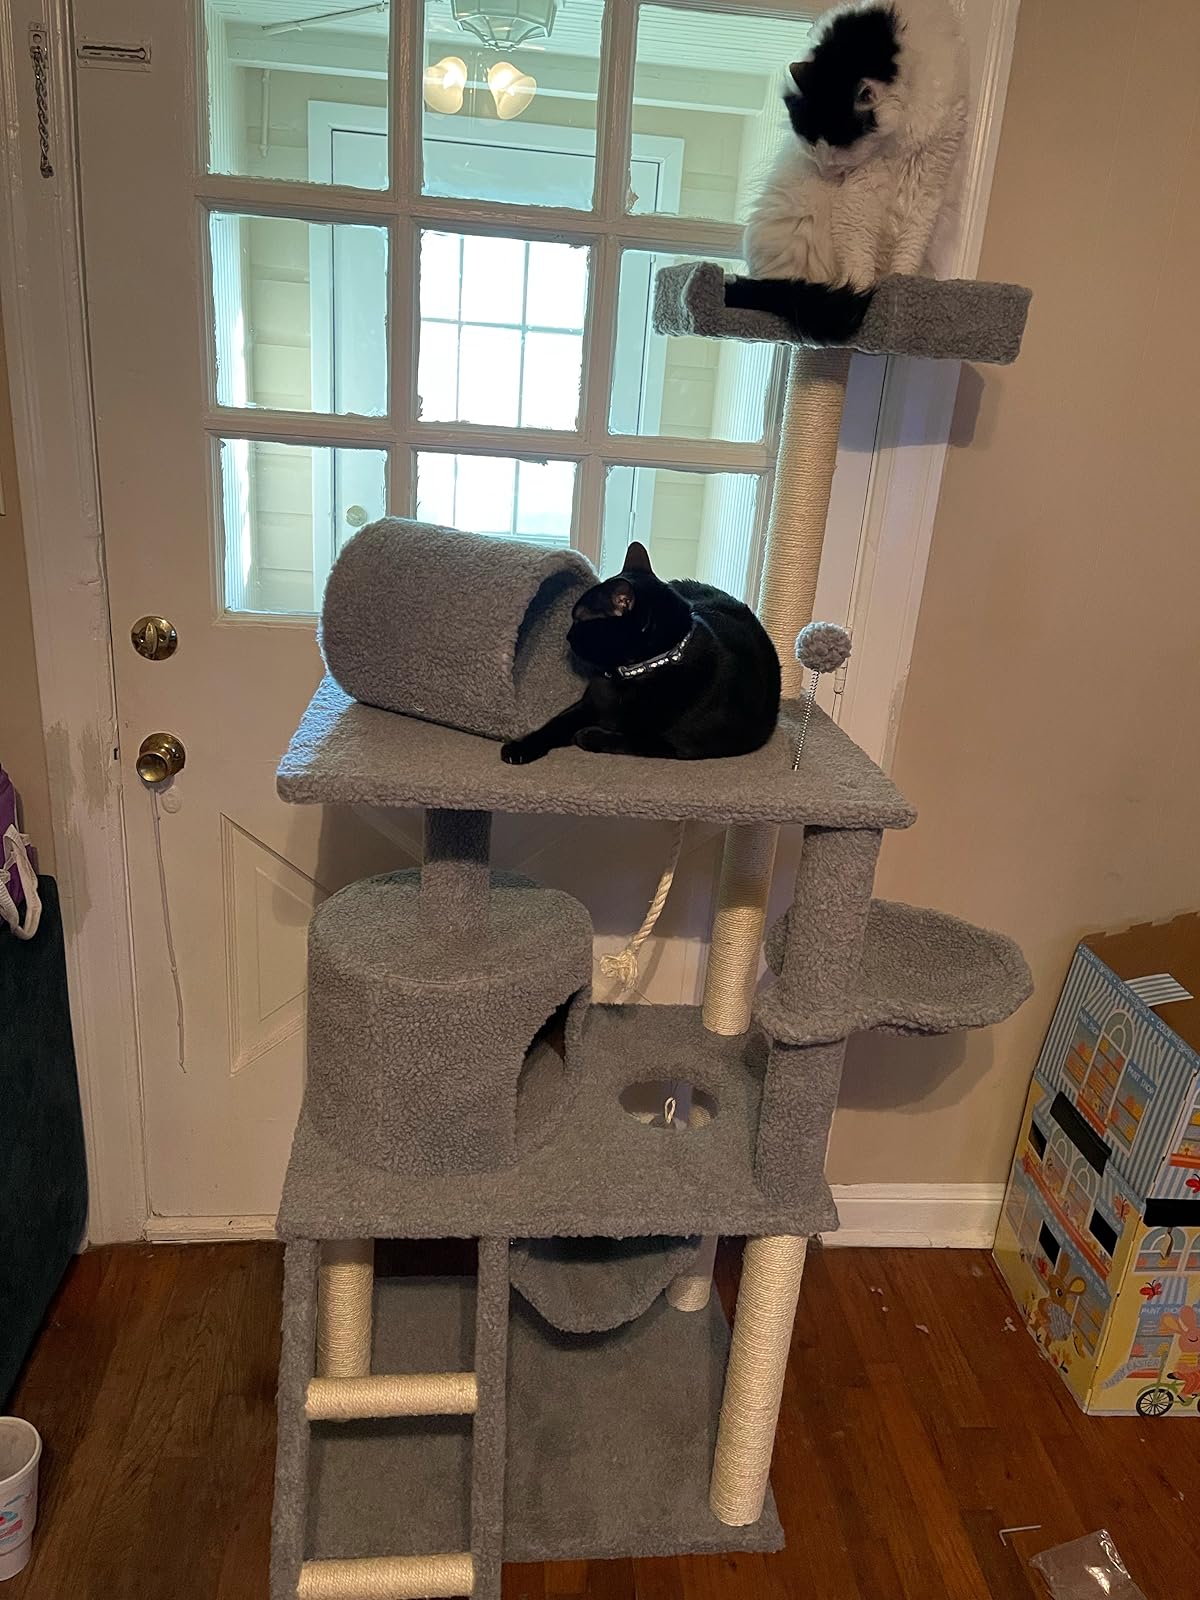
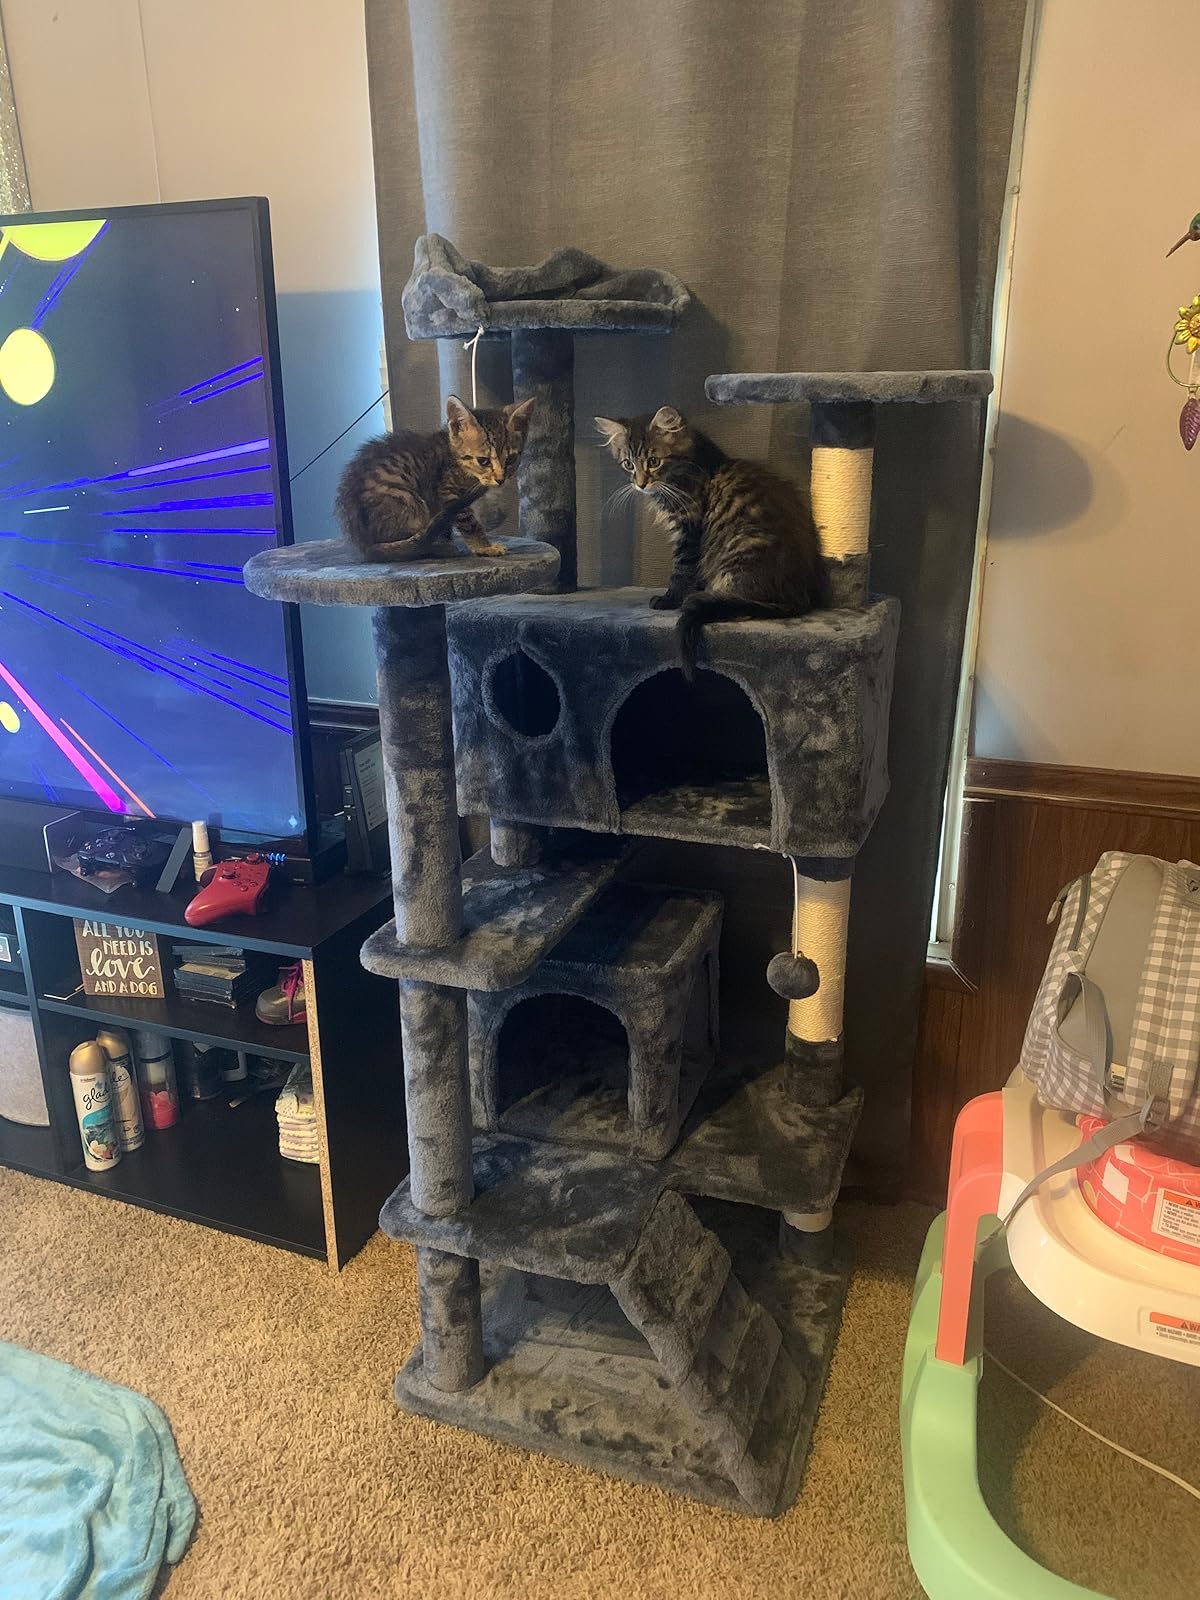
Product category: items_cat tree
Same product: no